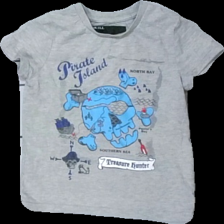
View: front
Type: T-shirt
Category: Children
Brand: Skill
Colors: Grey, Blue, White, Multicolor
Material: Unknown, no match.
Pattern: Other
Cut: Regular, C-collar
Size: 98
Season: All
Price range: 50-100
Recommended usage: Reuse
Description: Grey t-shirt with a multicolored pirate print on the front, for kids. From Skill, size 98/104. Okay condition.